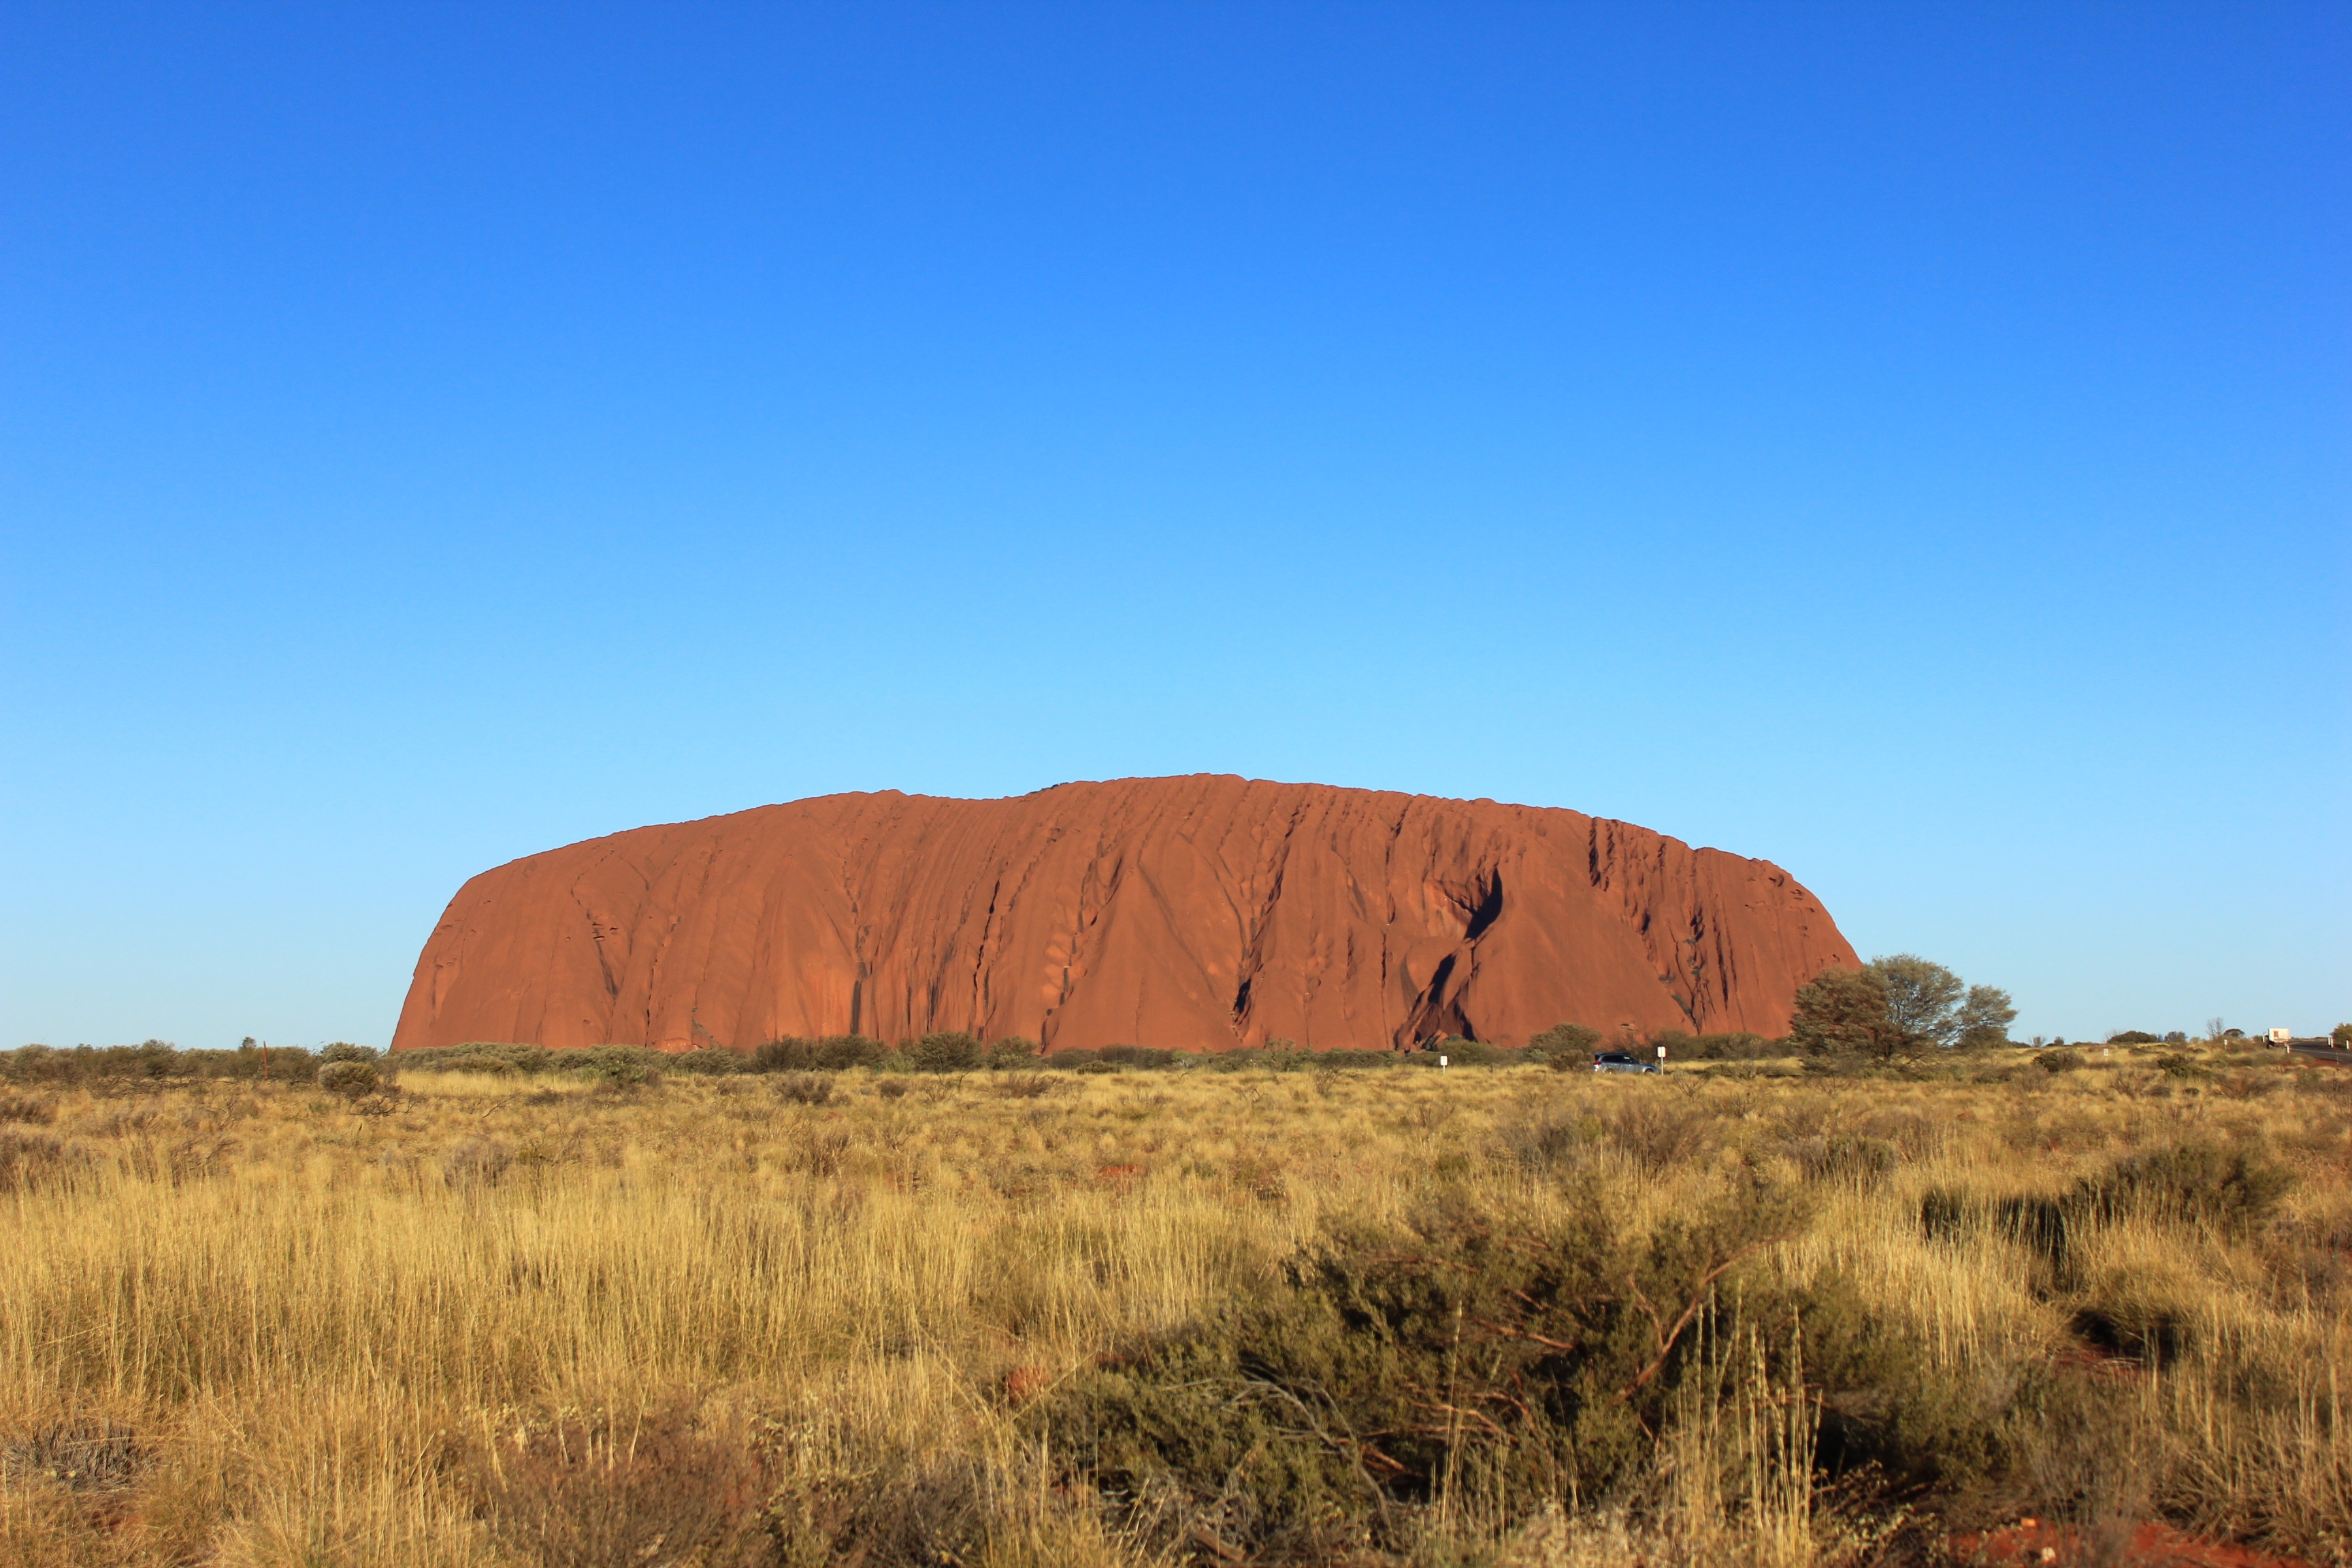
landscape, nature, rock, horizon, wilderness, mountain, prairie, hill, desert, cliff, soil, terrain, savanna, plain, australia, geology, grassland, badlands, uluru, plateau, ecosystem, butte, steppe, landform, ayers rock, natural environment, geographical feature, aeolian landform